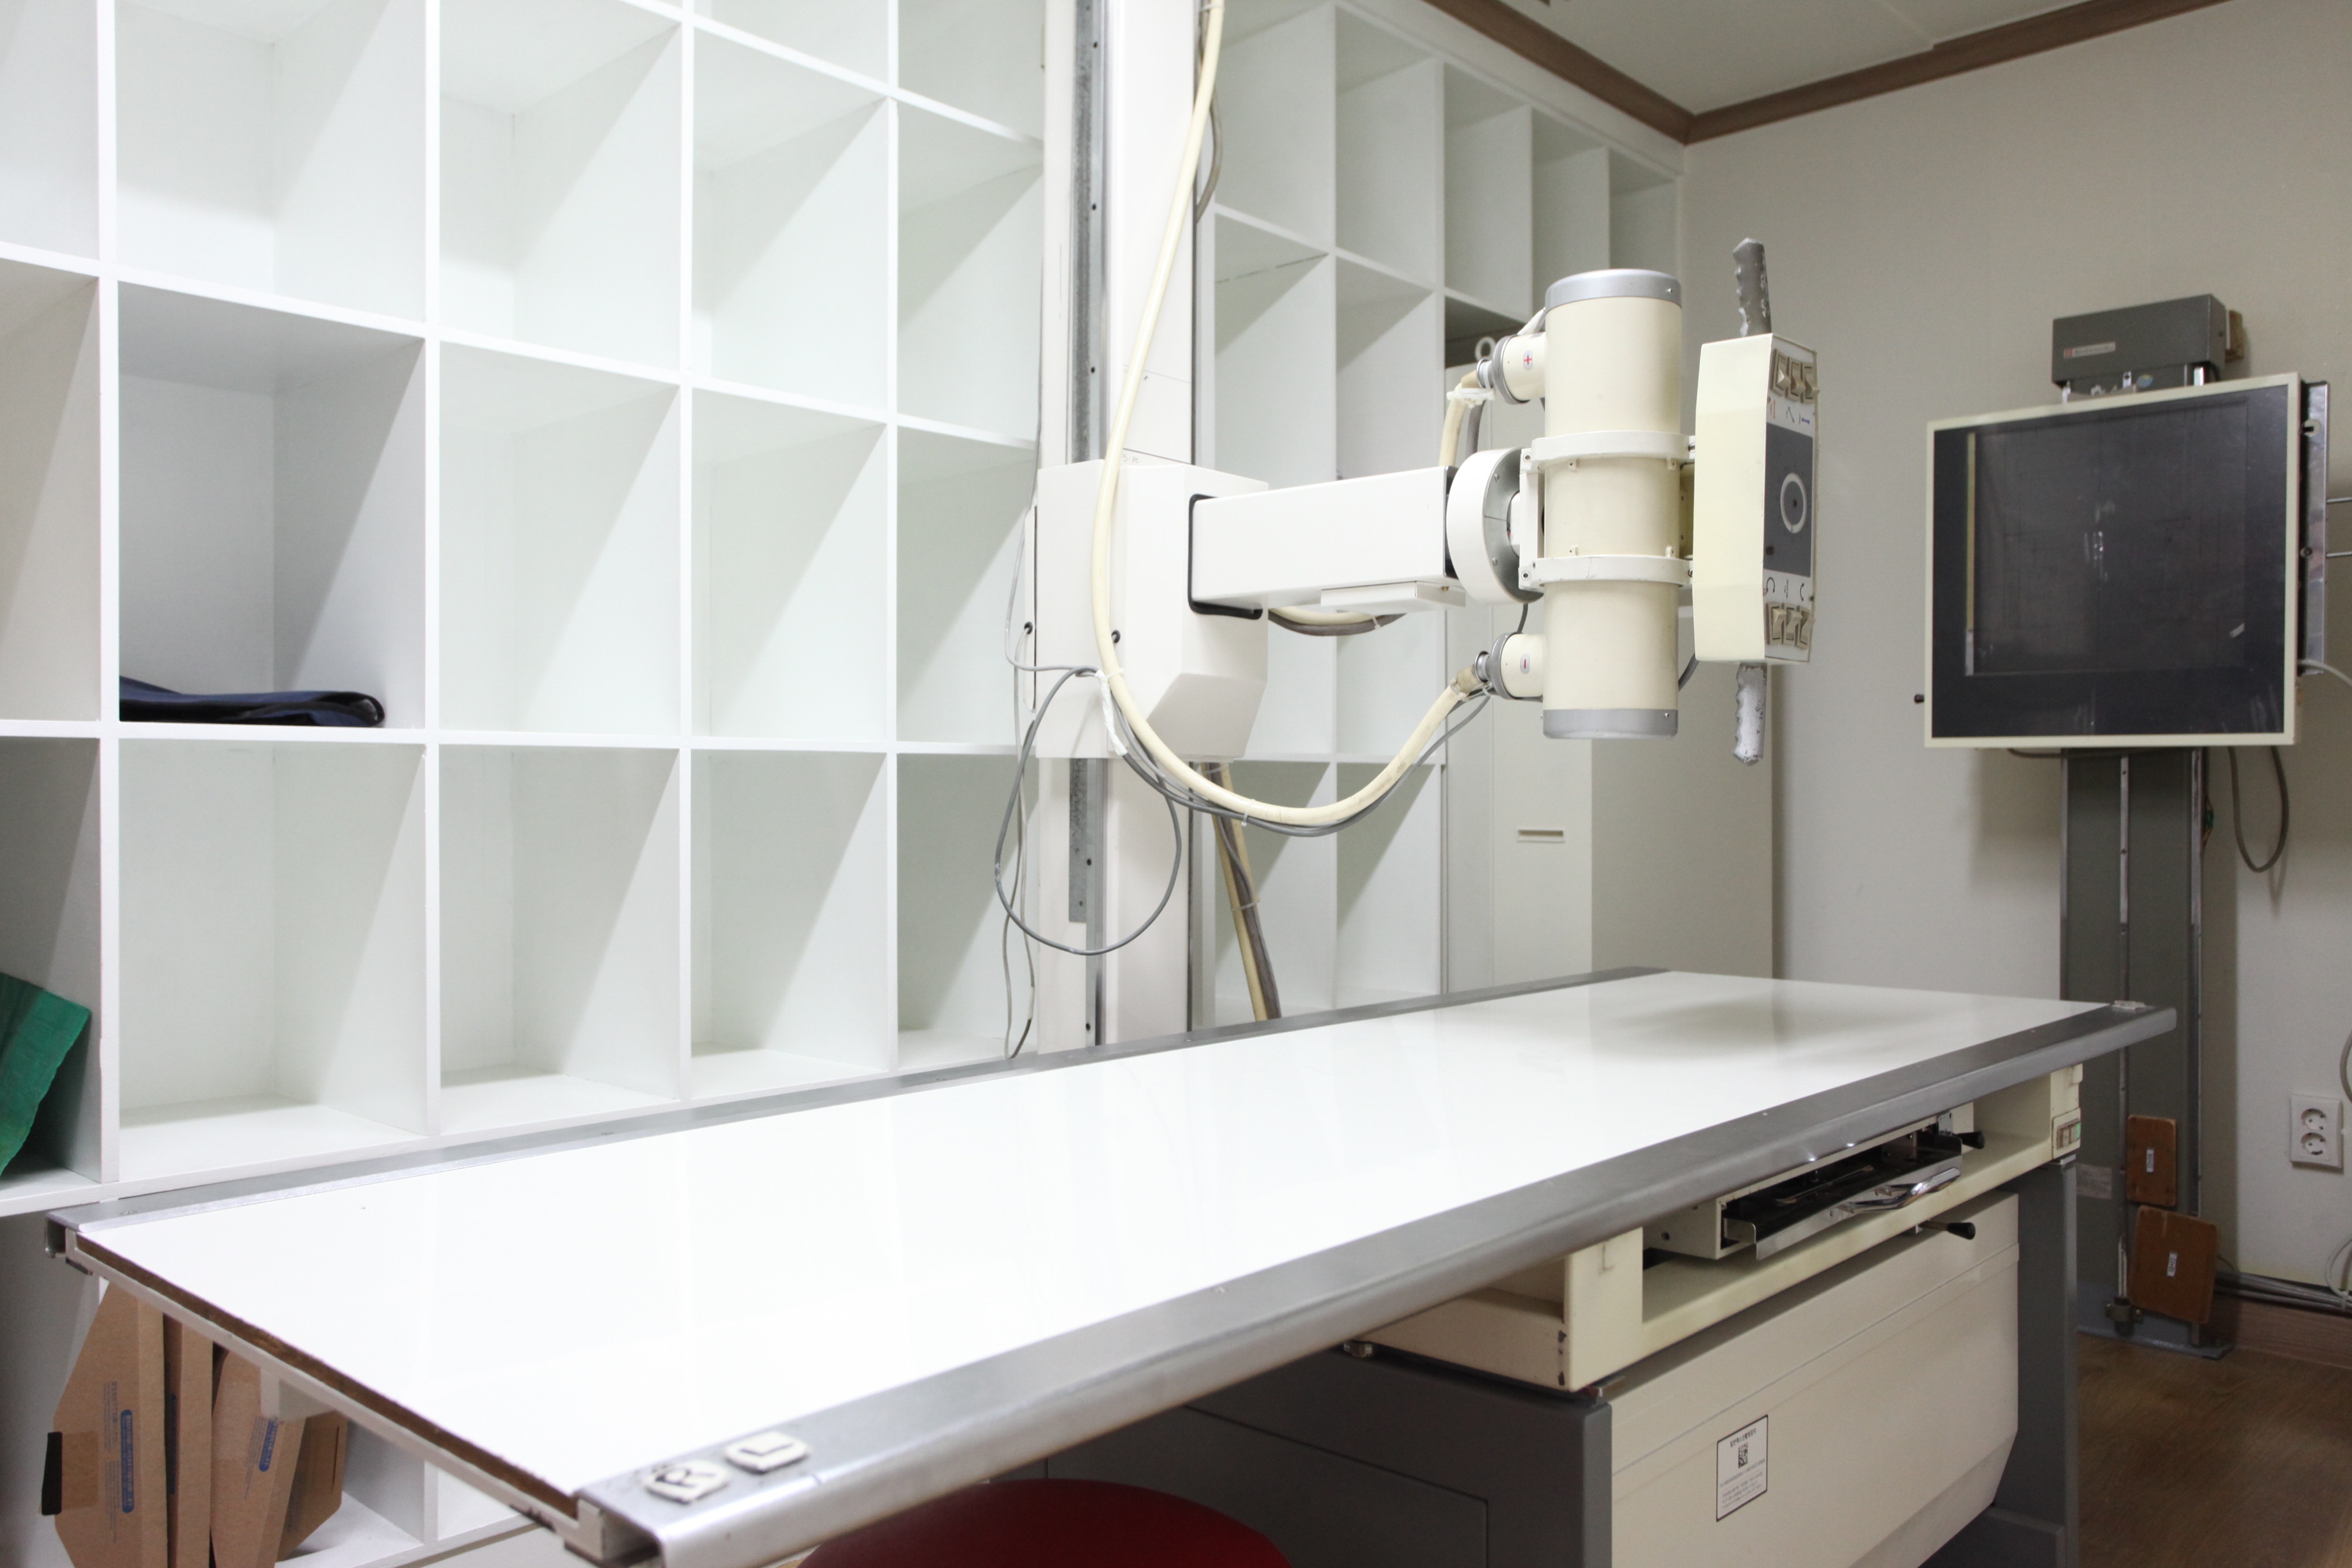
floor, home, equipment, kitchen, property, furniture, room, countertop, interior design, design, x ray, cabinetry